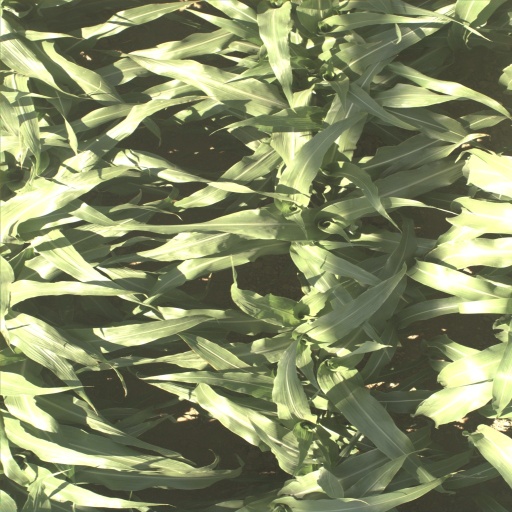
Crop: sorghum